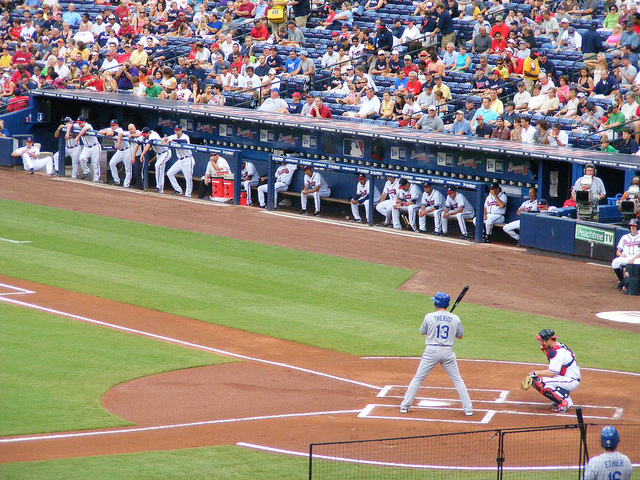
user: Given an image and a question. Answer the question in a short answer. Question: What is the name of the field where the yankees play at home? Short Answer:
assistant: yankee stadium